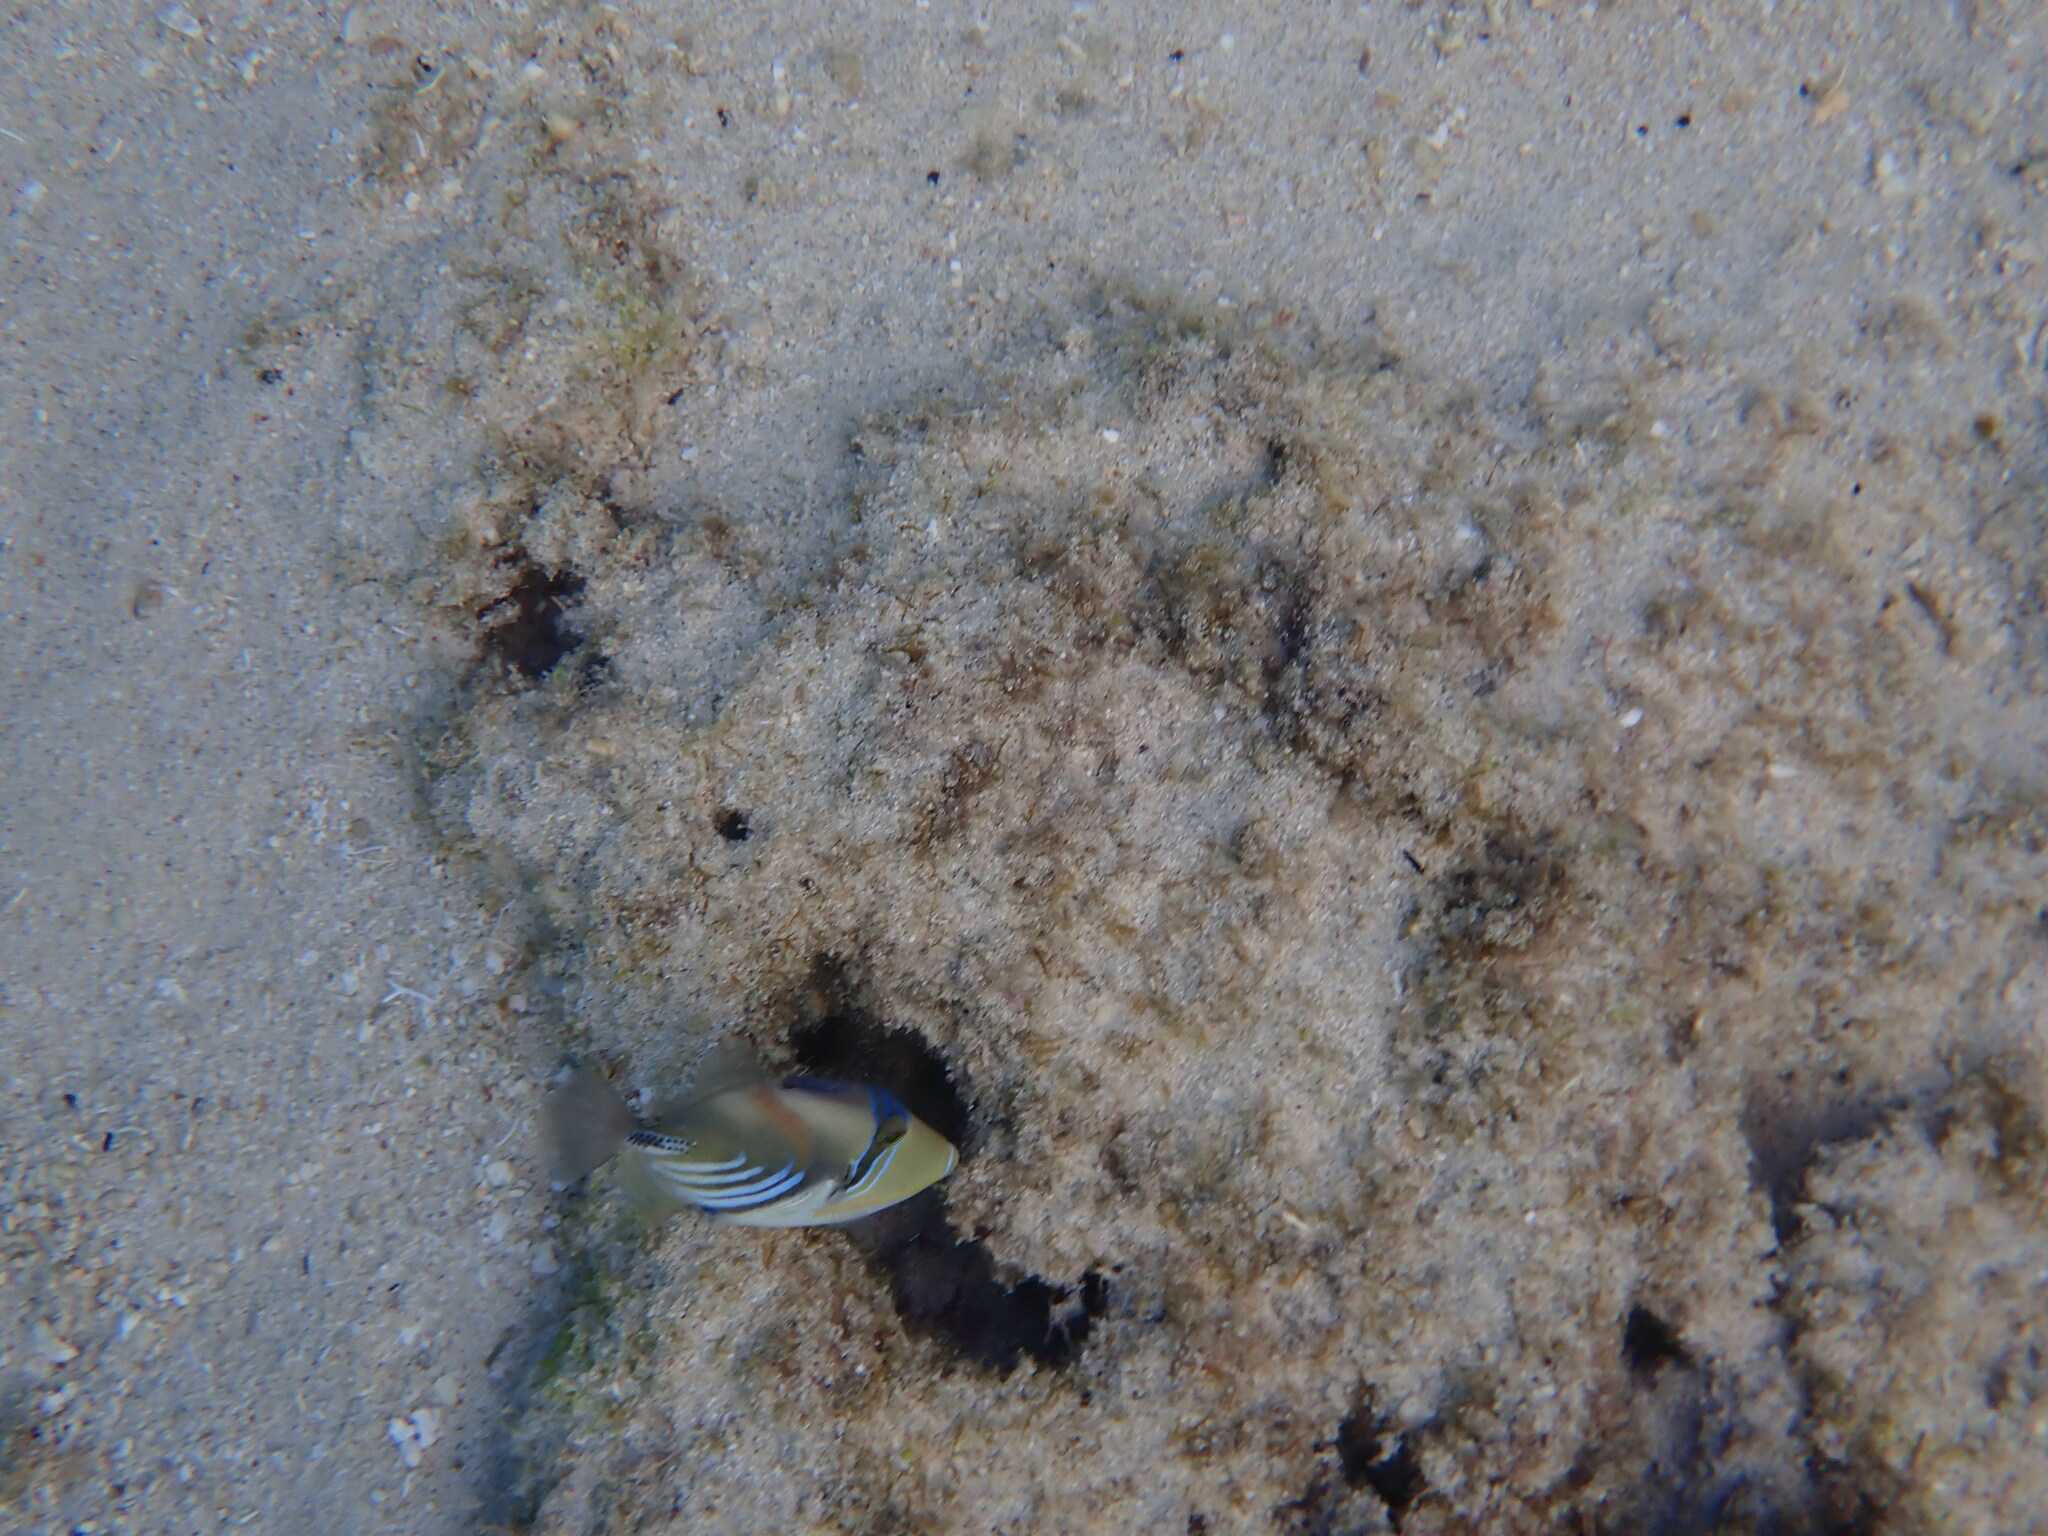
Rhinecanthus aculeatus (Lagoon Triggerfish)